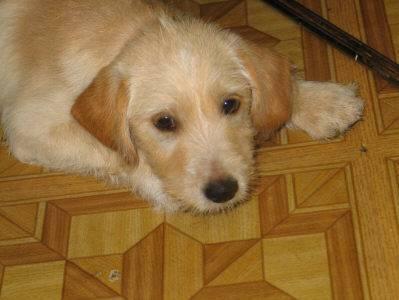
dog